Slave-owning slaves

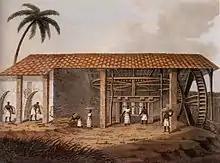
A Pernambuco sugar mill according to English traveller Henry Koster

The starting point was that a master who allowed his slave to go into business for himself was not liable for his slave's debts. So the slave's creditors had no recourse against the master. But since they could not sue the slave for non-payment either (for he was a non-person) this was deeply unattractive to third parties and discouraged commerce. The law had to be practical. Accordingly, the praetor evolved new legal remedies. One of these, called the "actio de peculio", allowed creditors to sue the master himself, but only up to the value of the slave's "peculium". Therefore, although there was nothing resembling modern company law in Rome, a similar advantage — trading with limited liability — could be achieved by using a slave to do the trading. It was possible for the slave to be owned jointly by a group of investors, making him even more like a modern corporate vehicle.